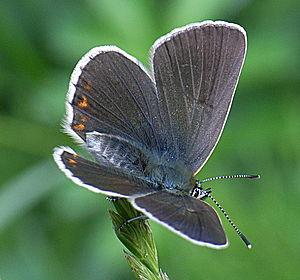
L’Argus de la sanguinaire est une espèce paléarctique de lépidoptères de la famille des Lycaenidae et de la sous-famille des Polyommatinae.